Animal Theology

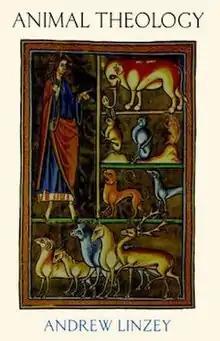
First edition cover

Animal Theology is a 1994 book by the ethicist and theologian Andrew Linzey. The work explores how traditional Christian doctrines and practices have approached animal ethics and argues for a reassessment of animals' moral and spiritual status. Linzey builds his case around principles of reverence, responsibility, and rights, suggesting that Christian theology provides the tools for a more compassionate relationship with animals.